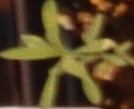
Label: Kochia